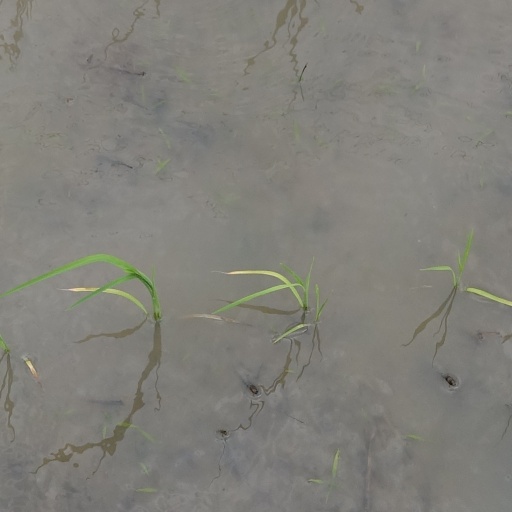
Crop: rice